Megalon

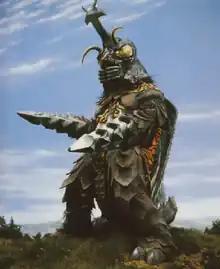
Megalon as featured in "Godzilla vs. Megalon" (1973).

is a monster, or kaiju, who first appeared in Toho's 1973 film "Godzilla vs. Megalon" as the titular main antagonist. It is also his only film appearance to date.